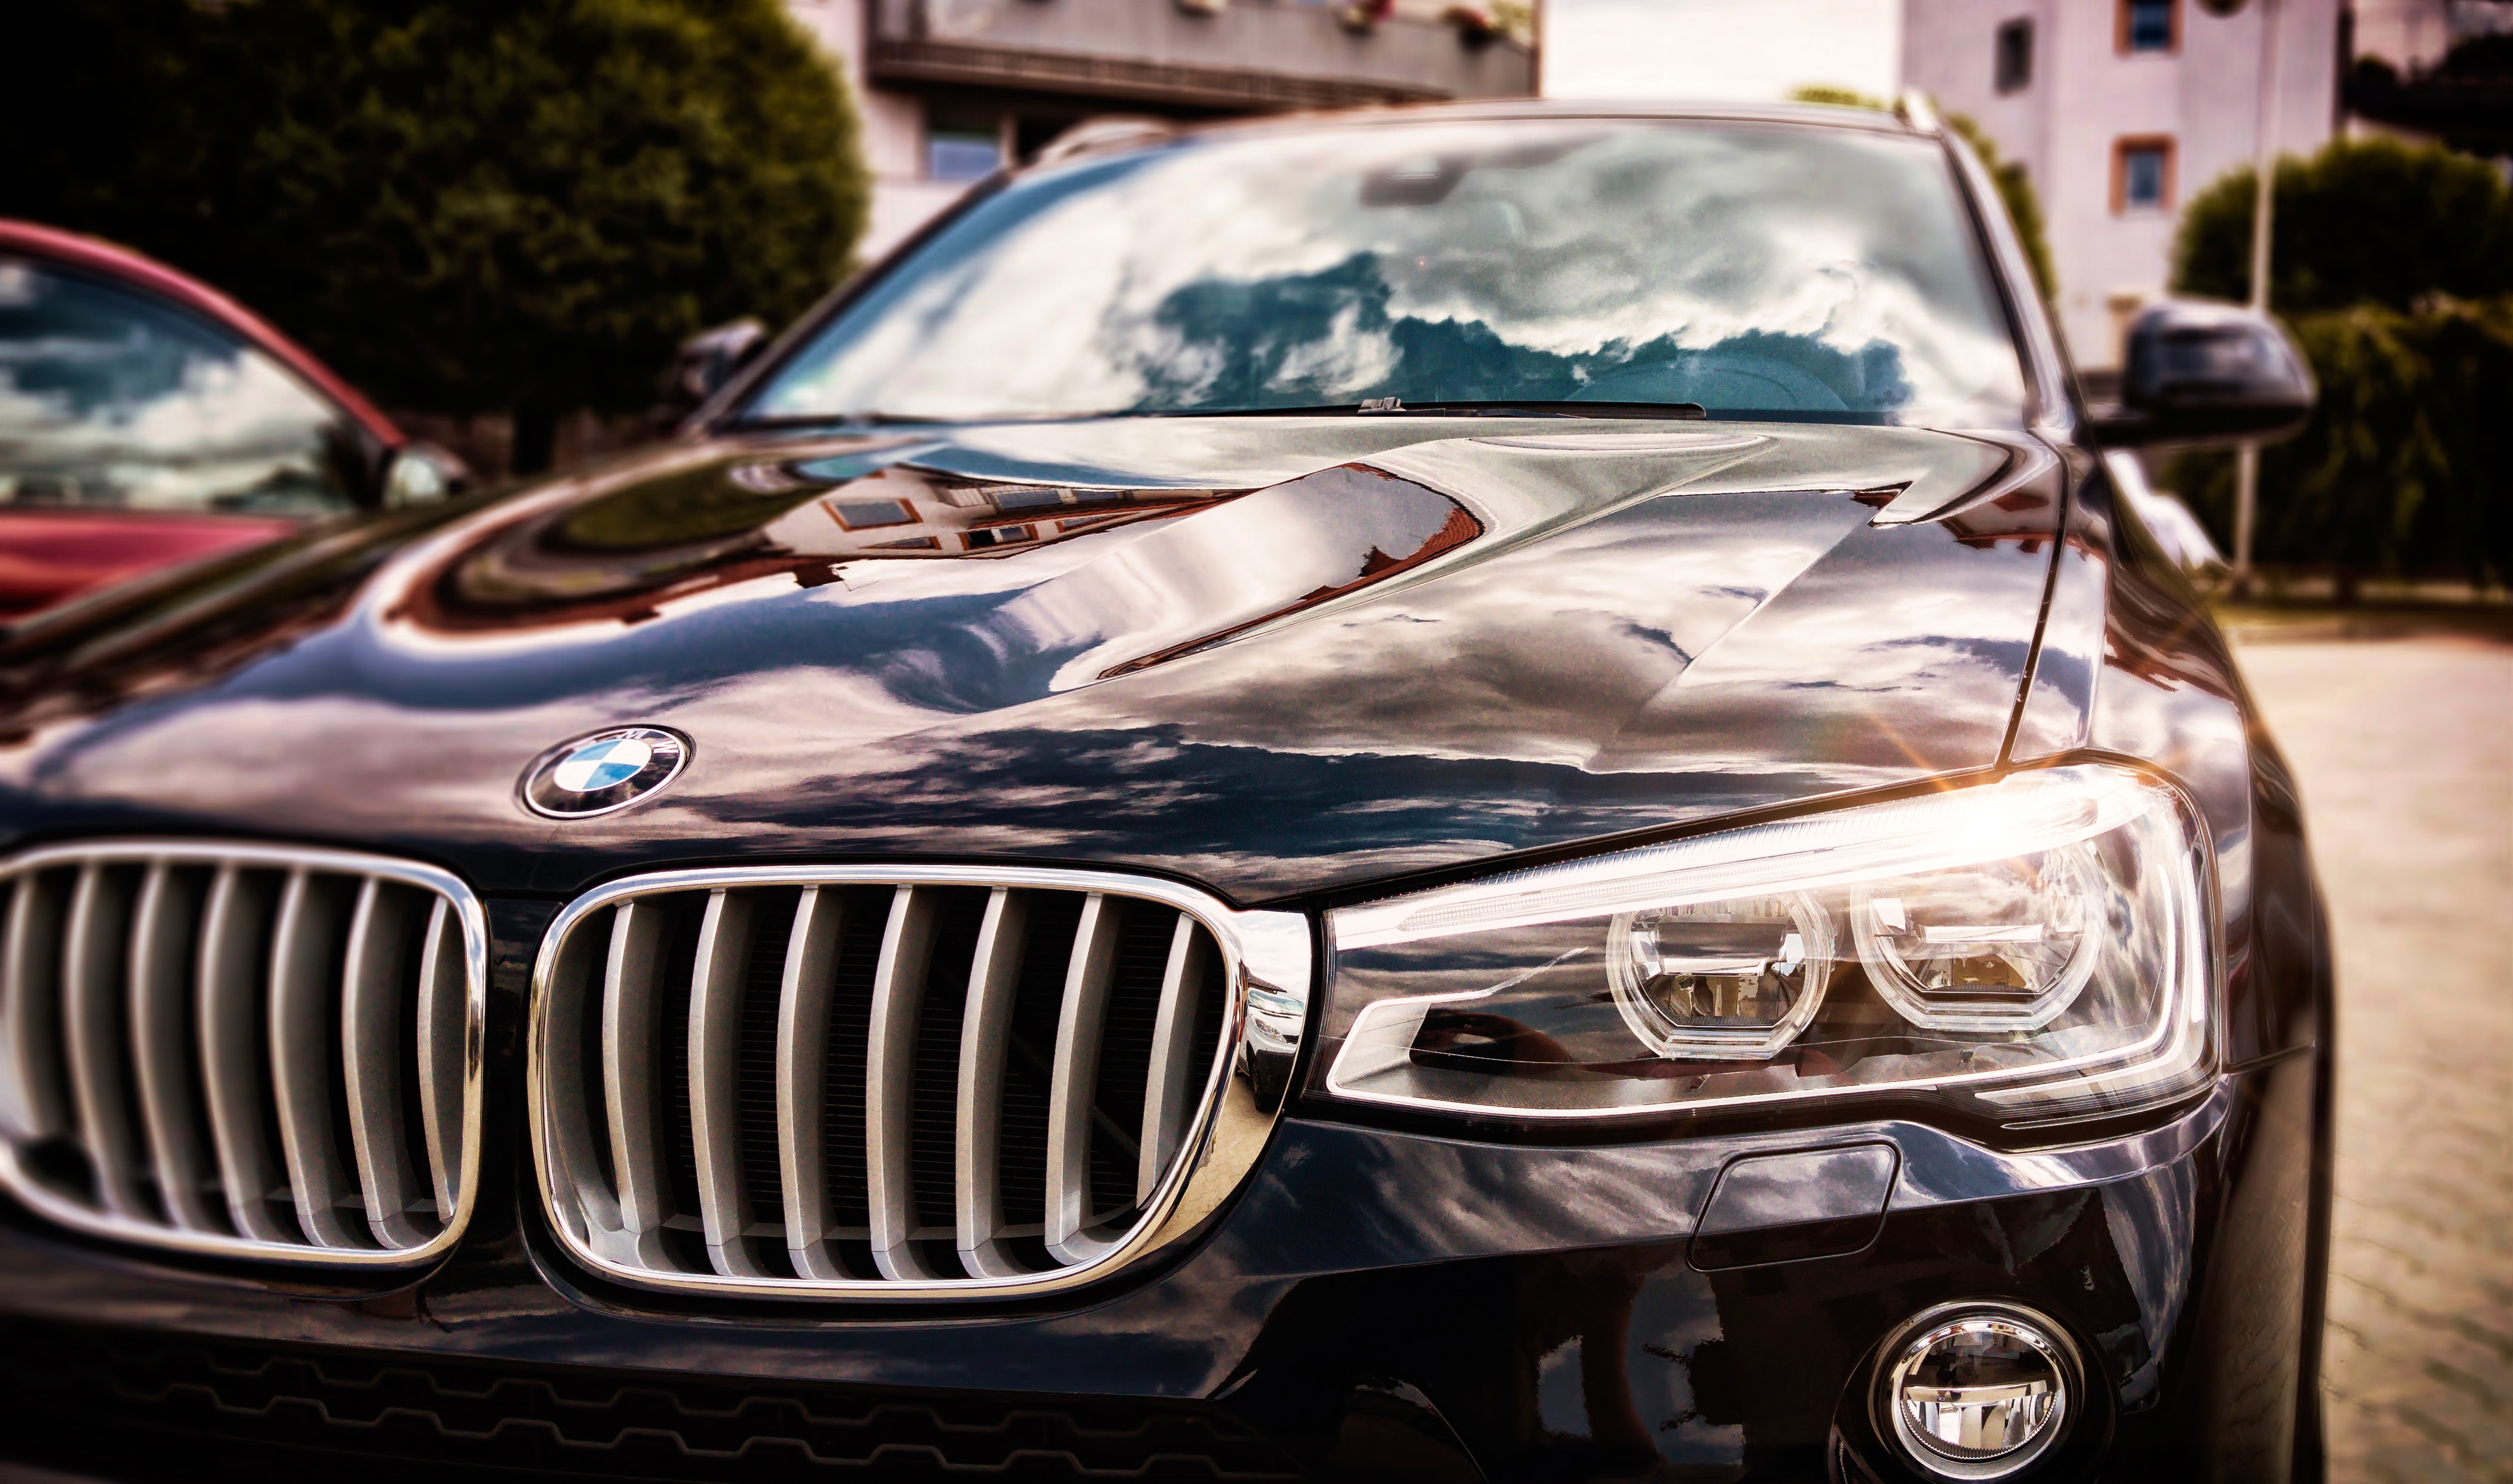
car, wheel, vehicle, auto, automotive, sports car, supercar, mask, sedan, bmw, reflector, the vehicle, land vehicle, automobile make, automotive exterior, automotive design, luxury vehicle, performance car, executive car, sports sedan, bmw 7 series